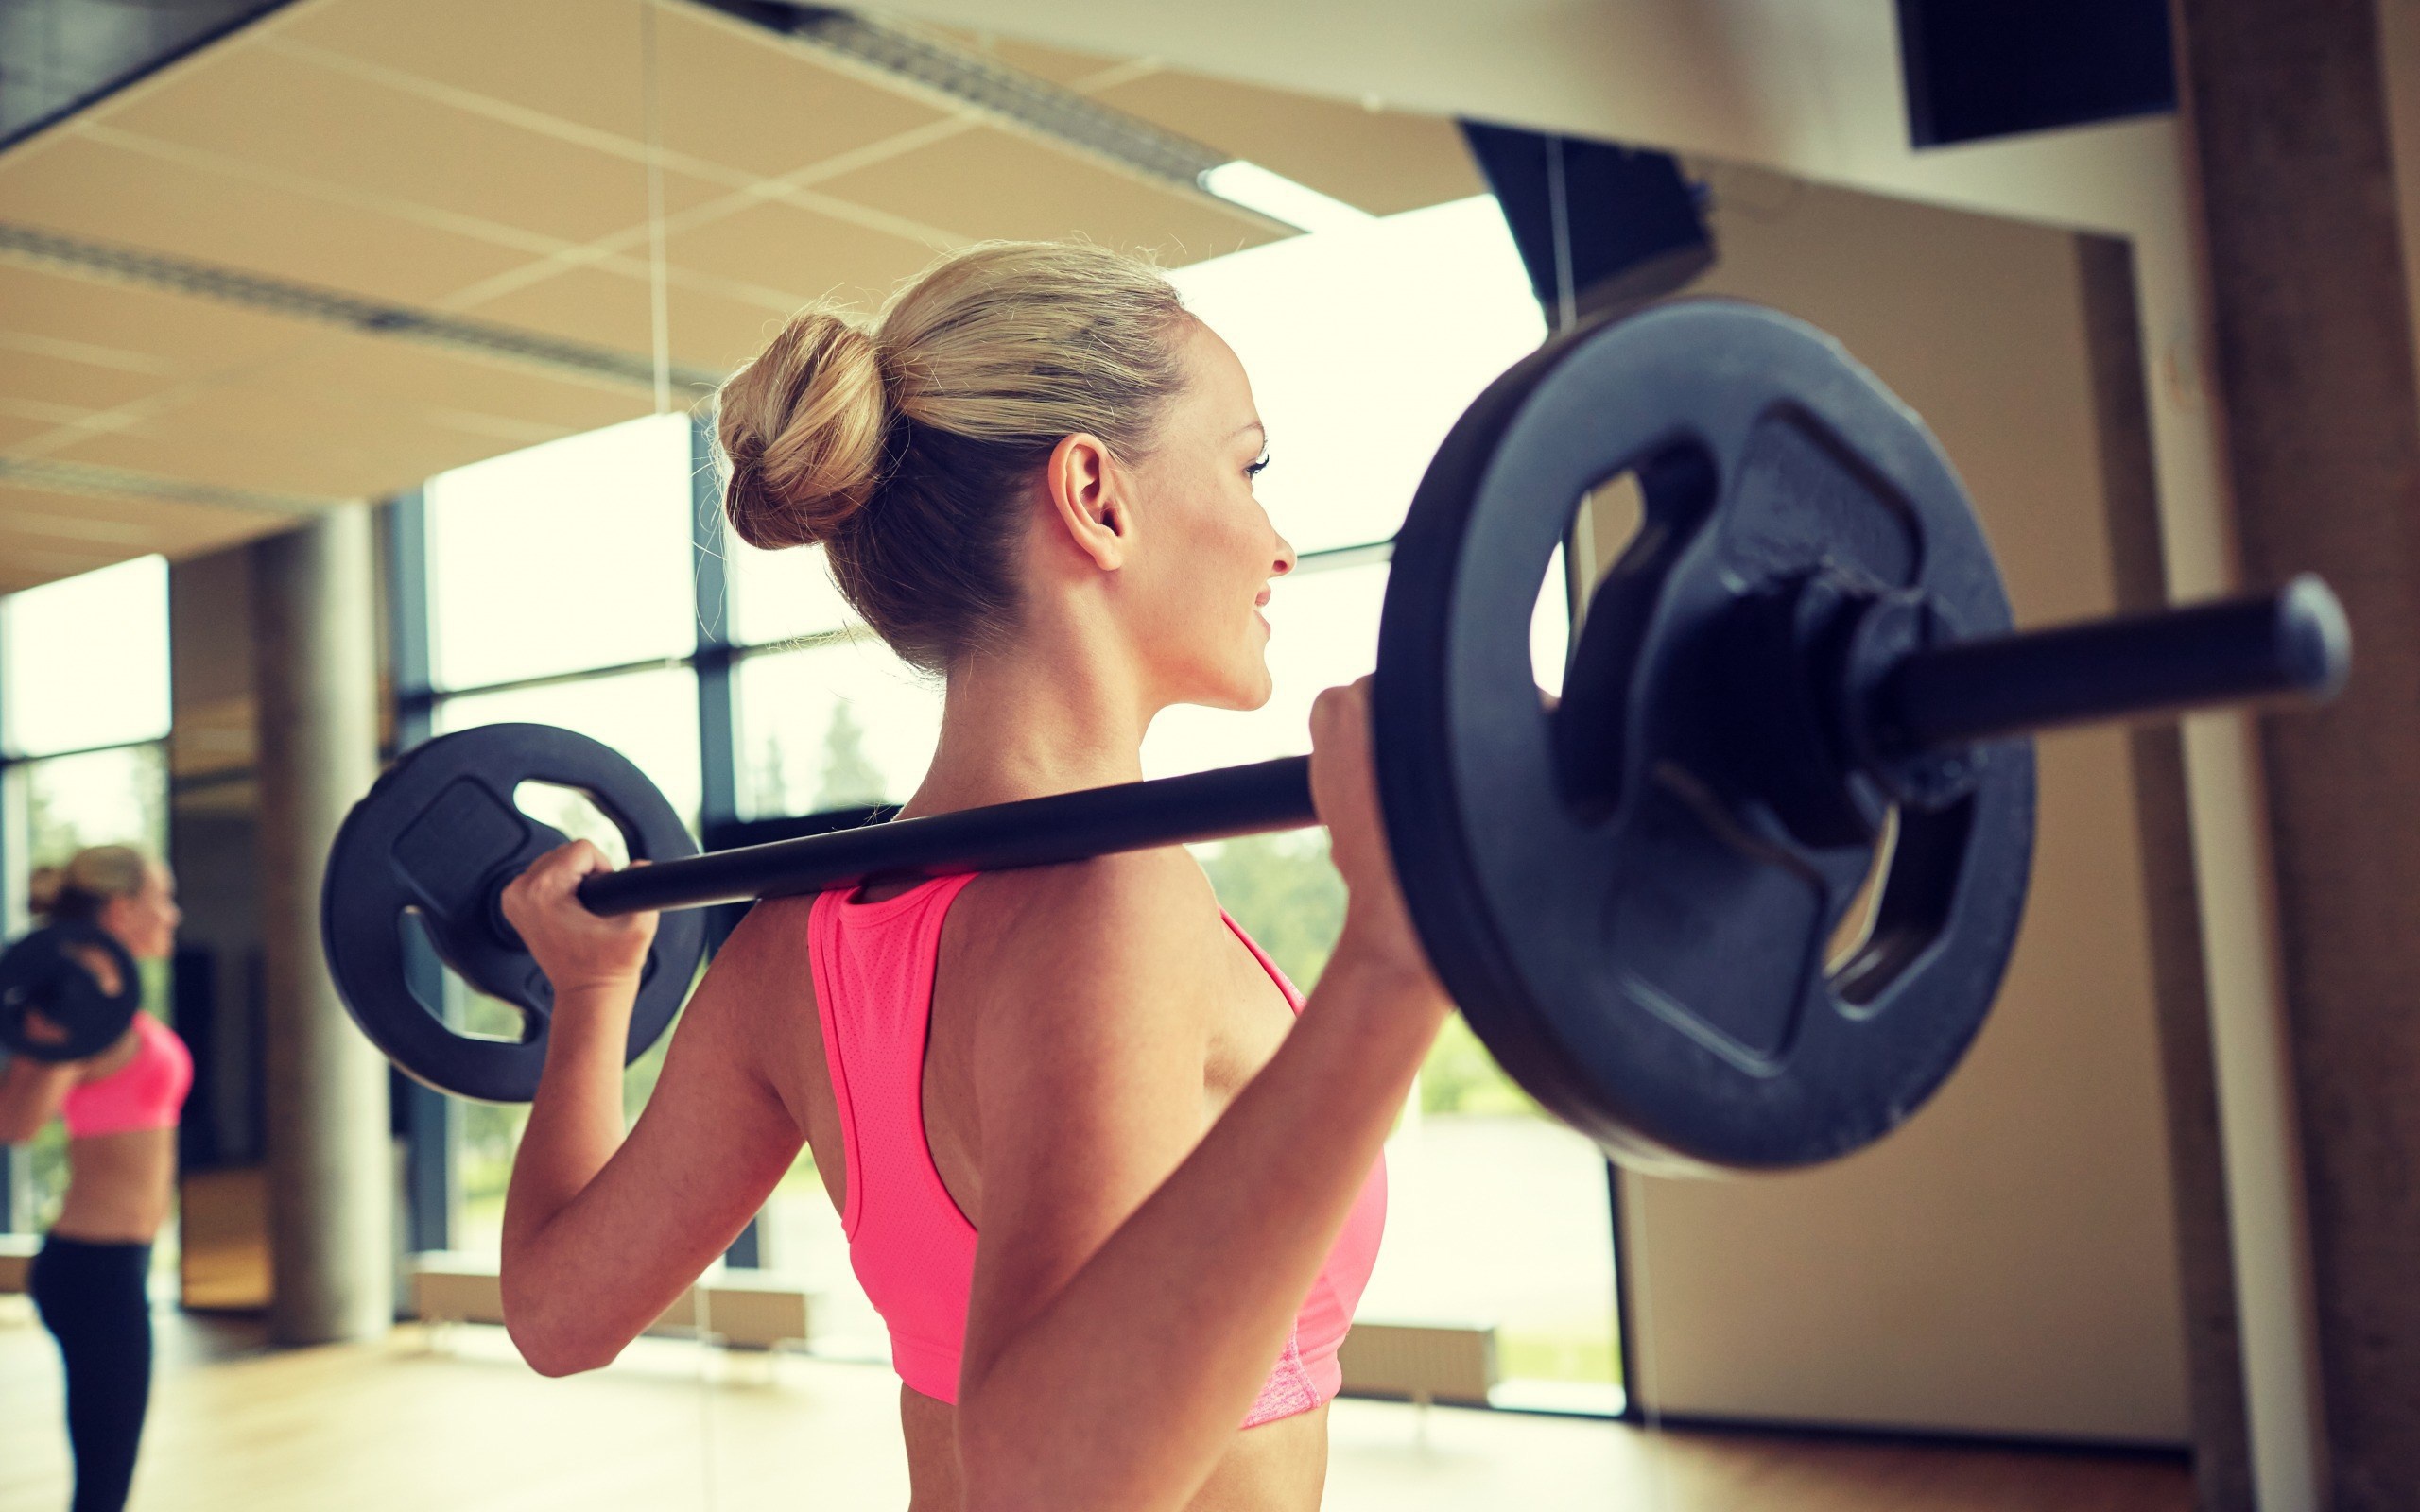
women, lady, model, person, photography, wallpaper, asian, joint, chin, weightlifting, barbell, arm, weightlifter, shoulder, muscle, Strength athletics, weight training, strength training, neck, exercise equipment, weights, standing, bodybuilding, thigh, waist, chest, sportswear, elbow, gym, exercise, abdomen, t shirt, sports, physical fitness, human leg, trunk, balance, leisure, room, hat, knee, competition event, individual sports, training, shorts, sport venue, performing arts, fitness professional, fun, magenta, back, sports training, recreation